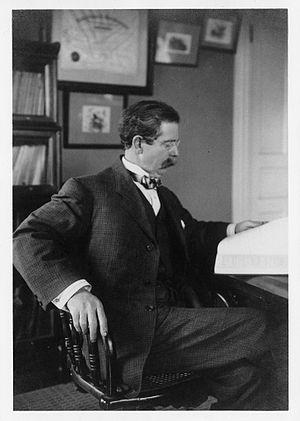
Robert Ridgway est un ornithologue américain, né le 2 juillet 1850 à Mount Carmel et mort en 1929 à Olney.